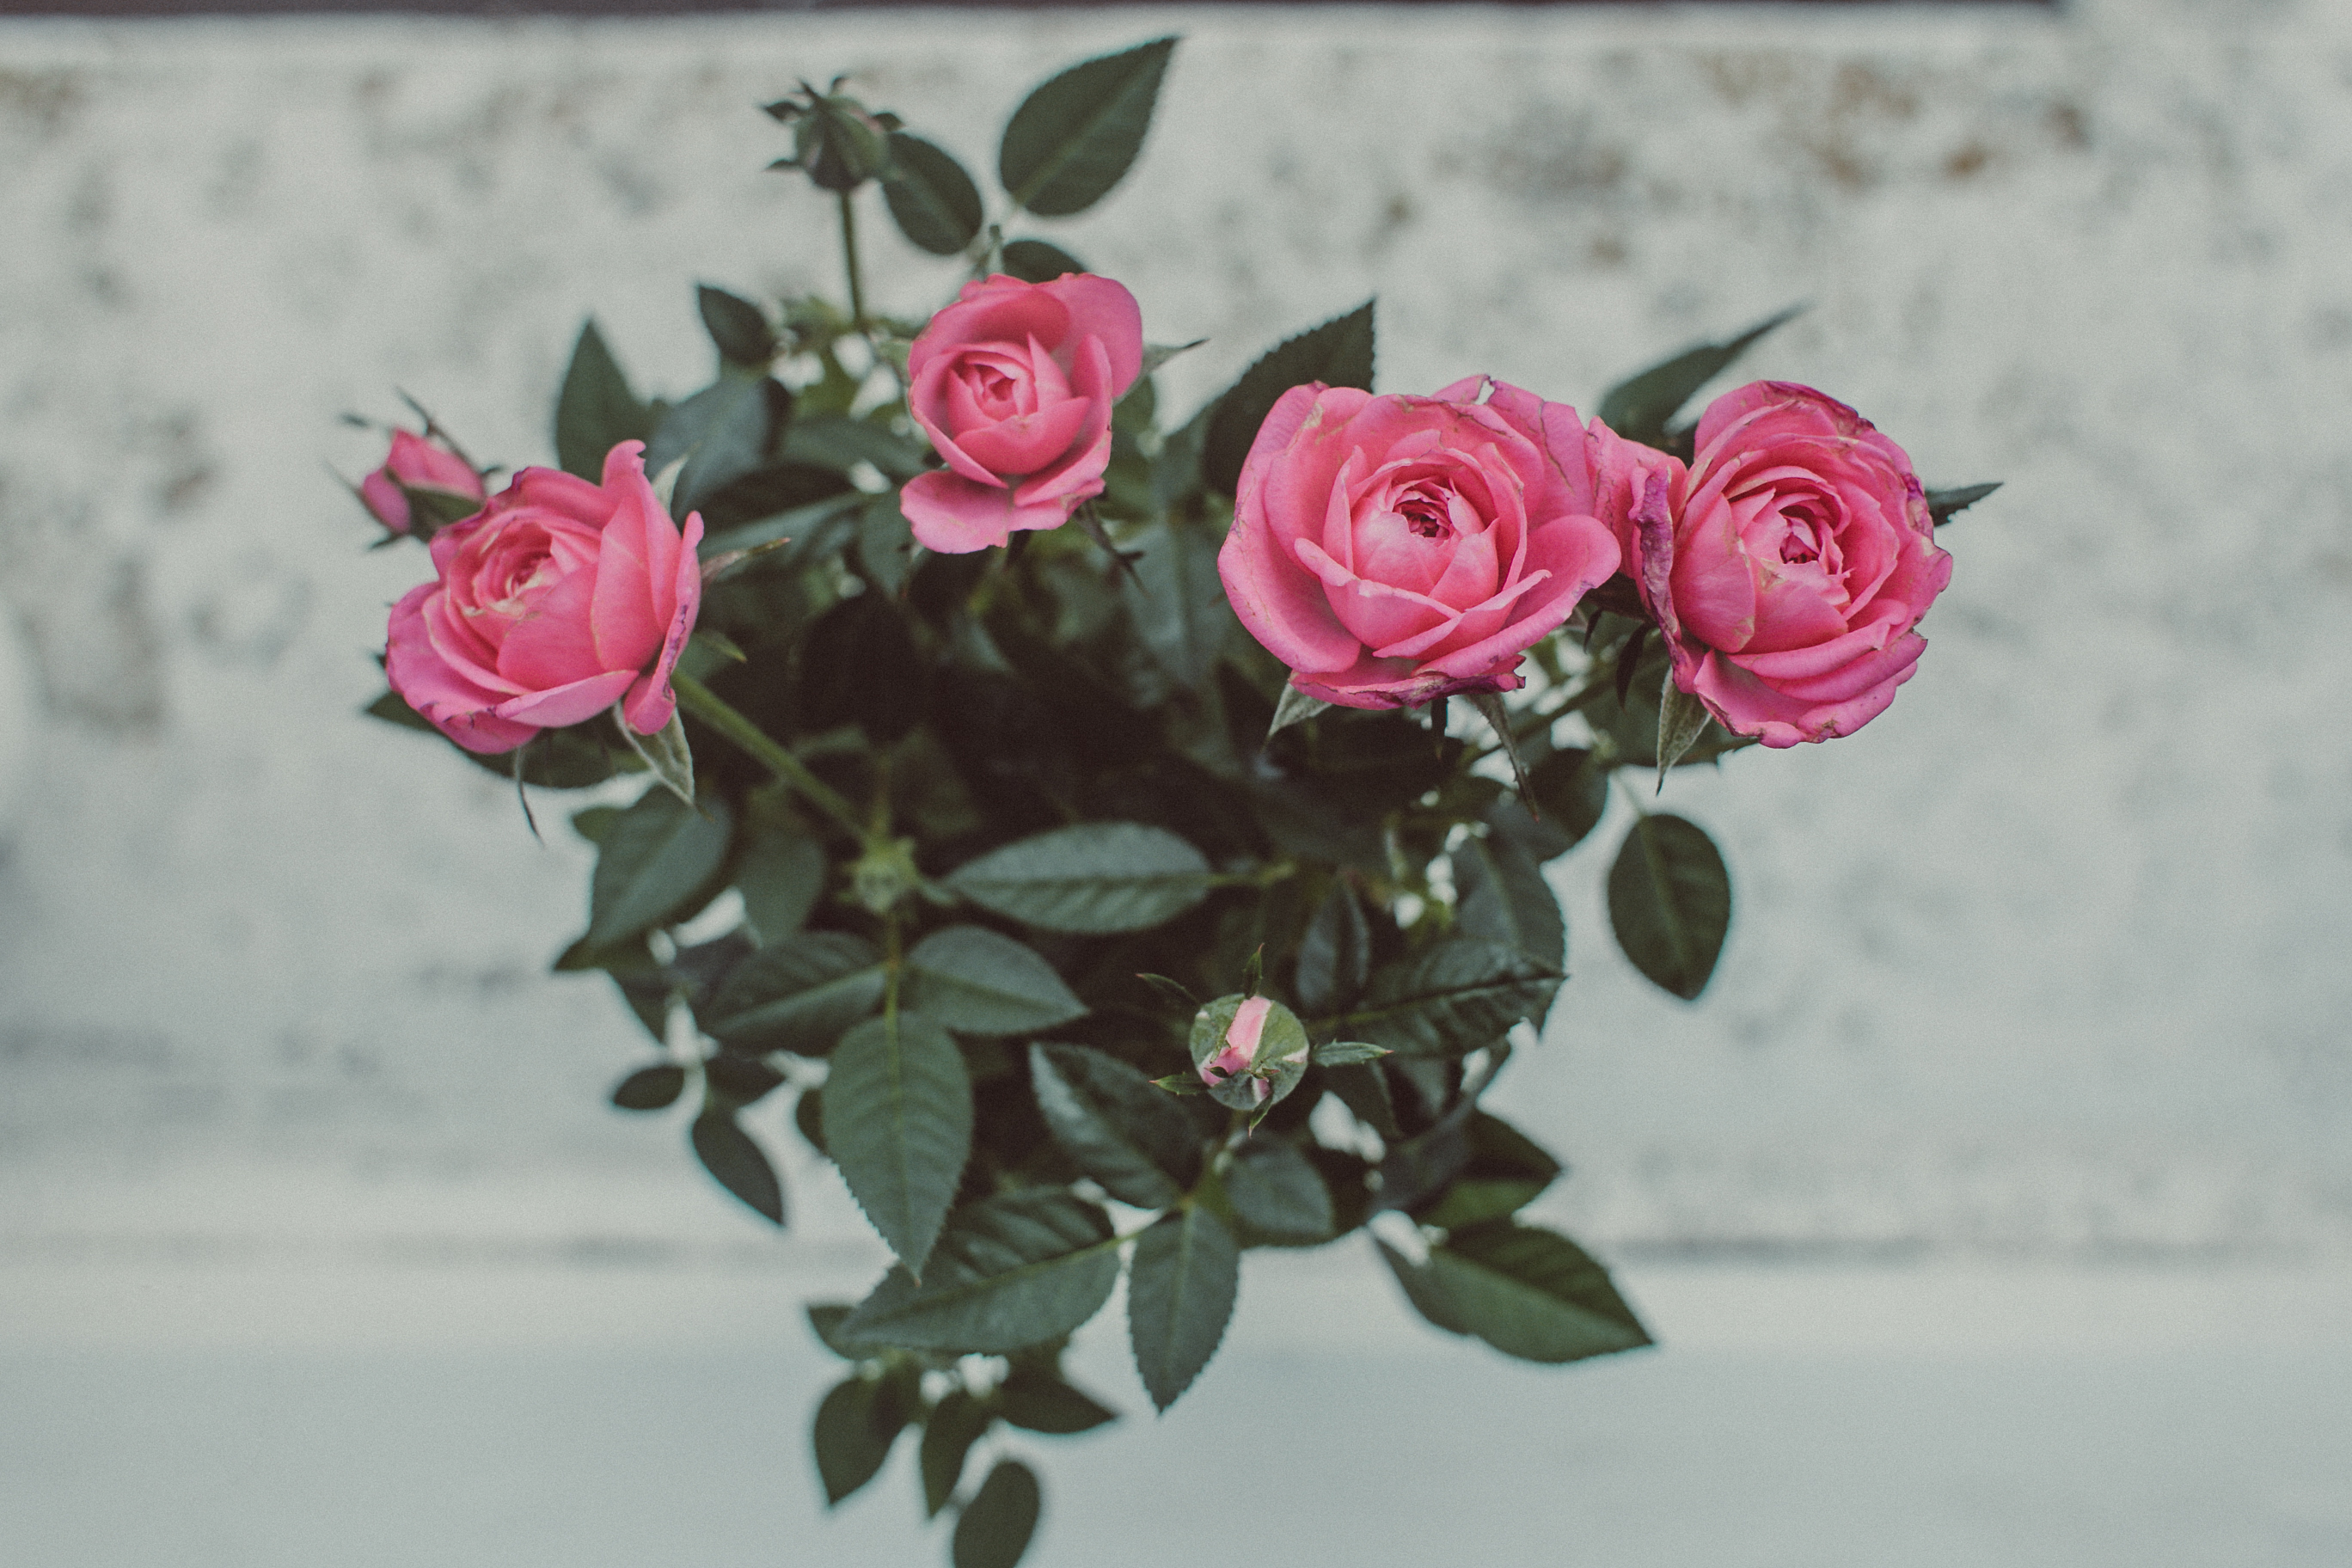
rose, pot, roses, window, rose at window, windowsill, garden, gardening, mini rose, plant, herb, green, plants, flower, garden roses, pink, floribunda, cut flowers, rose family, flowering plant, rosa centifolia, petal, floral design, botany, bouquet, still life, flower arranging, artificial flower, plant stem, rose order, floristry, branch, camellia, Hybrid tea rose, still life photography, japanese camellia, china rose, theaceae, rosa wichuraiana, annual plant